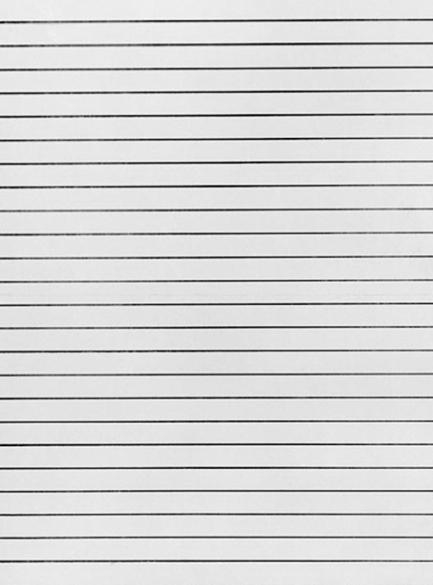
Texture: lined